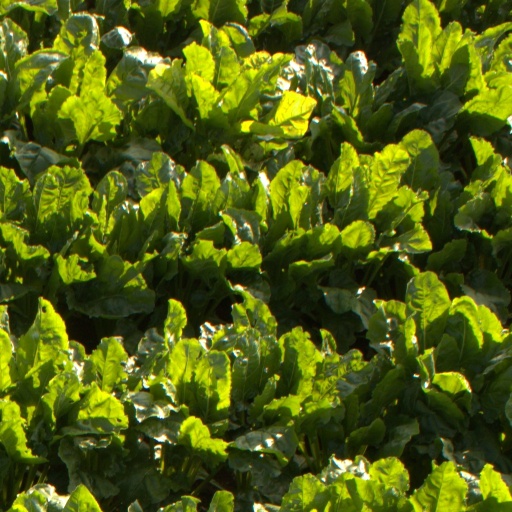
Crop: sugar beet